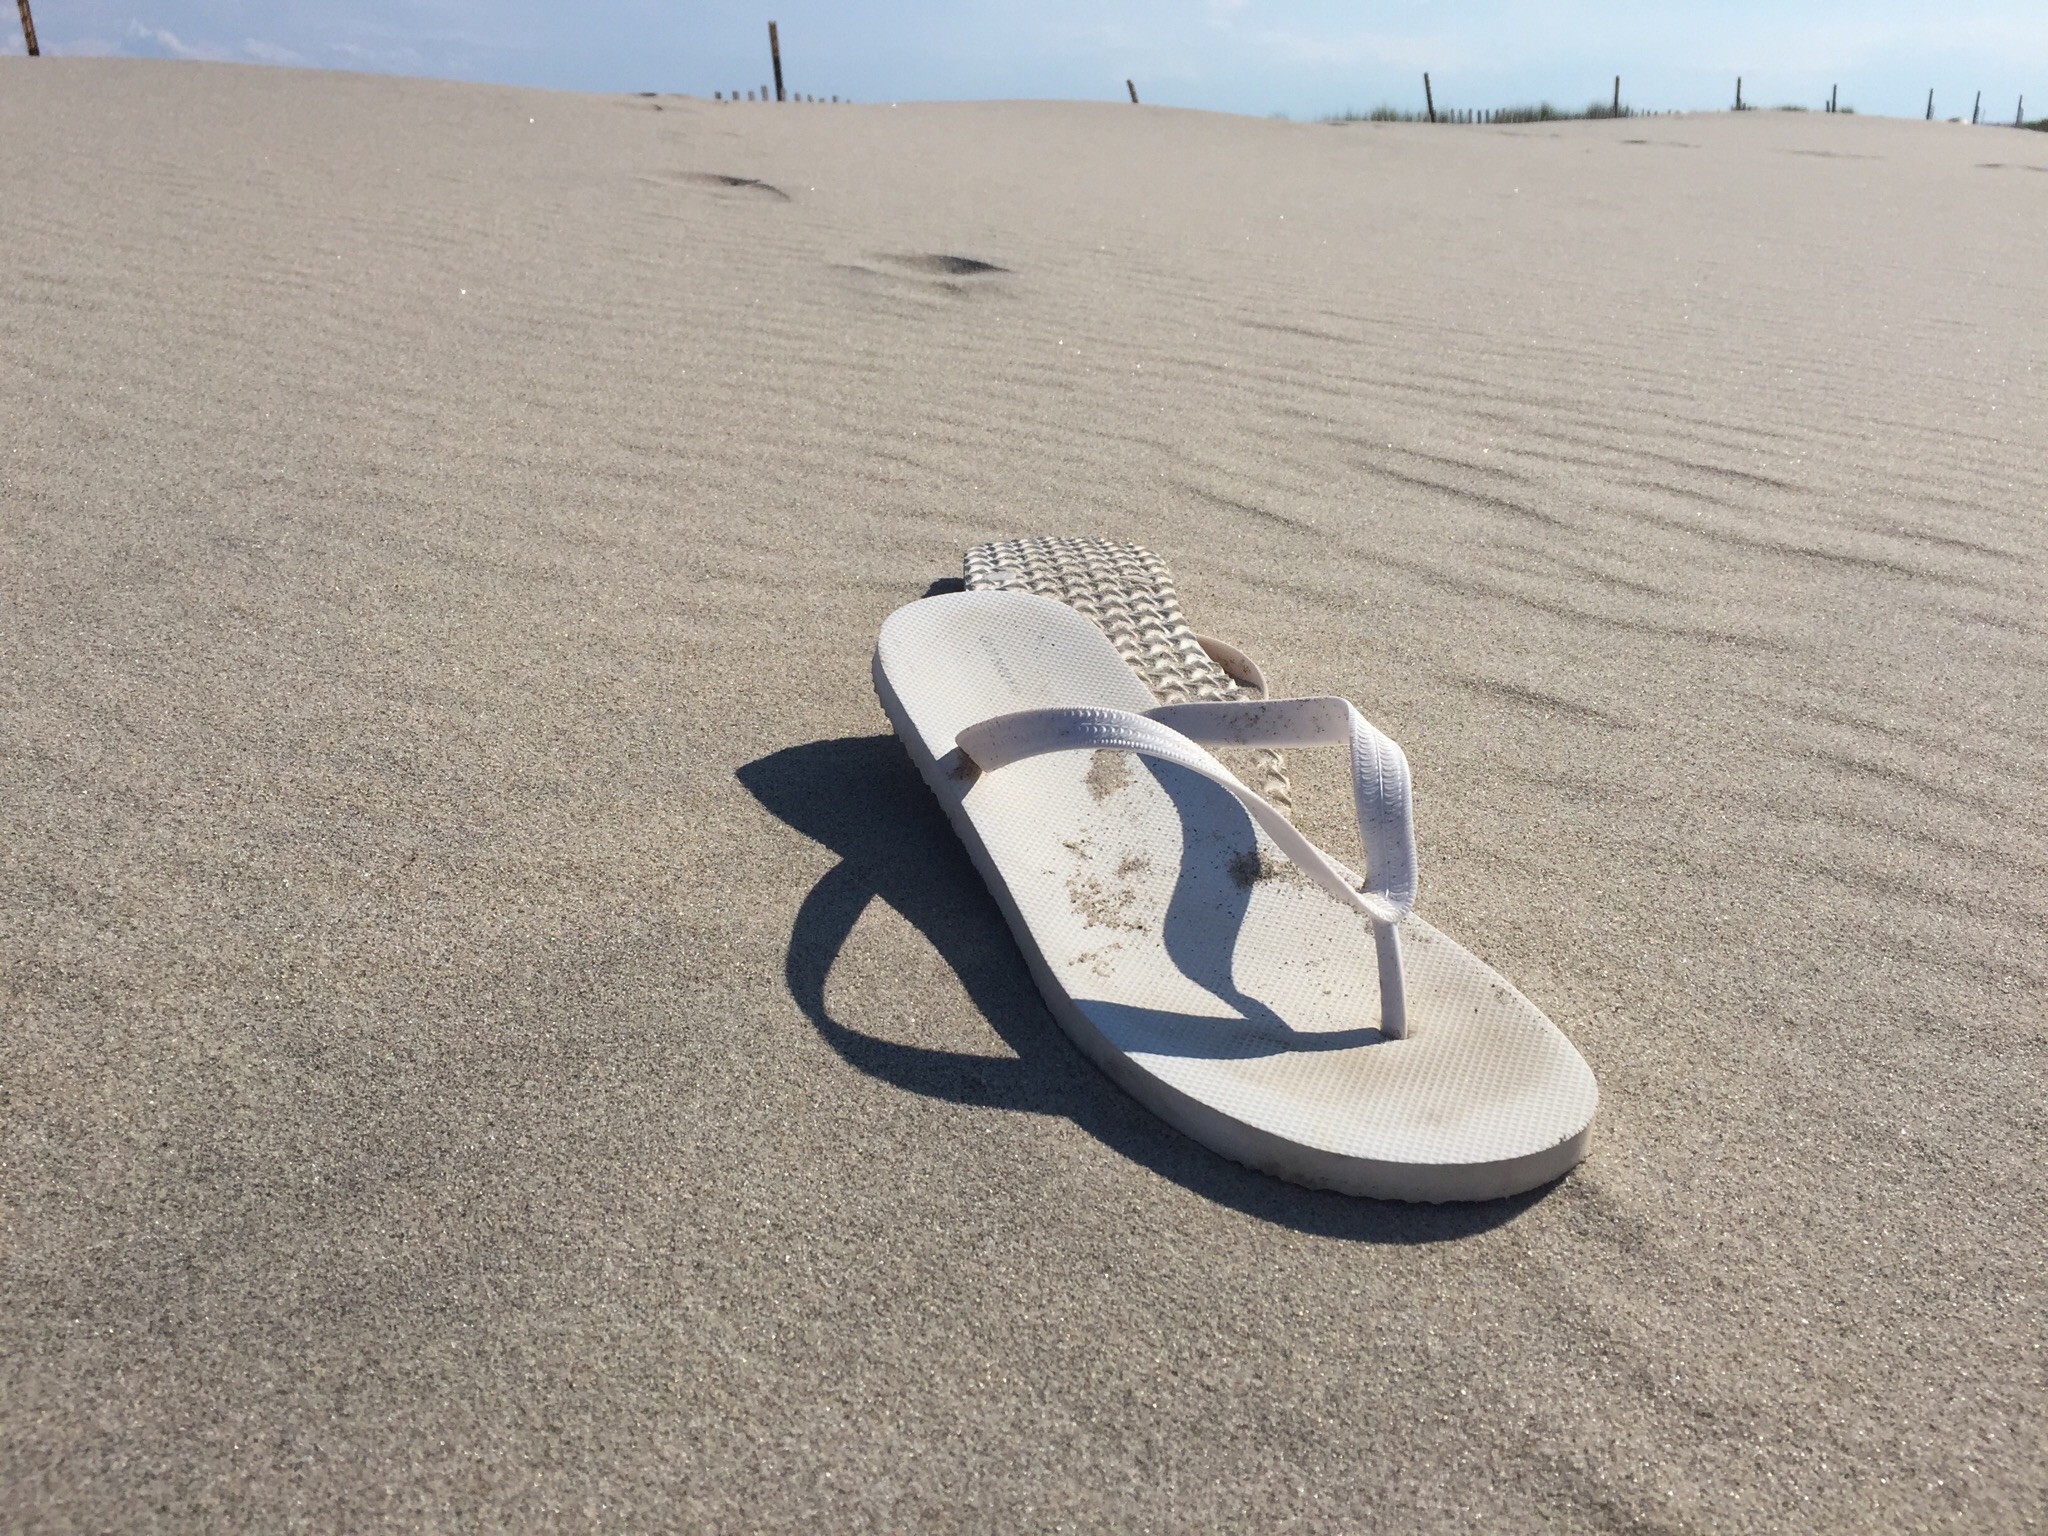
beach, sand, vehicle, material, footwear